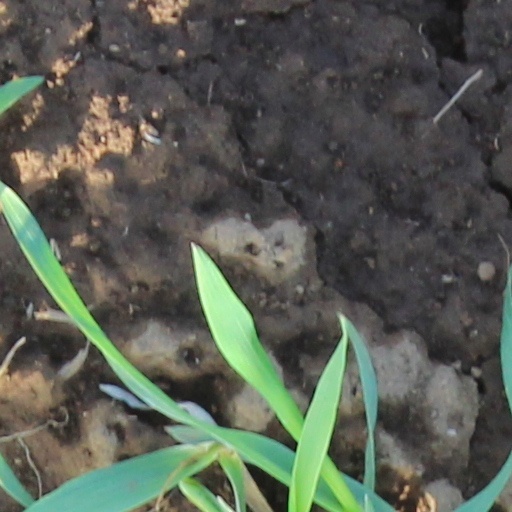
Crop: wheat